Croydon North, Victoria

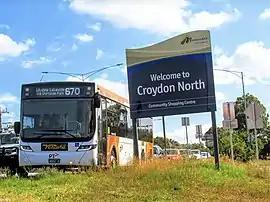
670 bus in Croydon North

Croydon North is a suburb of Melbourne, Victoria, Australia, east of Melbourne's Central Business District, located within the City of Maroondah local government area. Croydon North recorded a population of 8,092 at the 2021 census.